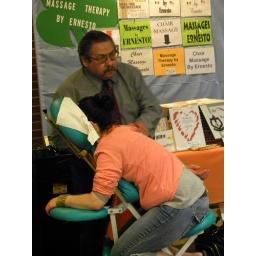
the guys name is ernesto and the girl in the chair name is Amanda Daugherty -accounting and management major , senior